Jeanette Hain

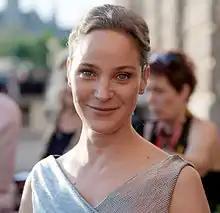
Jeanette Hain in 2015

Jeanette Hain (born 18 February 1969, Munich) is a German film actress. She appeared in more than 90 film and television productions since 1990. Hein is perhaps best-known to international audiences as Ralph Fiennes' girlfriend in the Academy Award-winning film "The Reader" (2008).